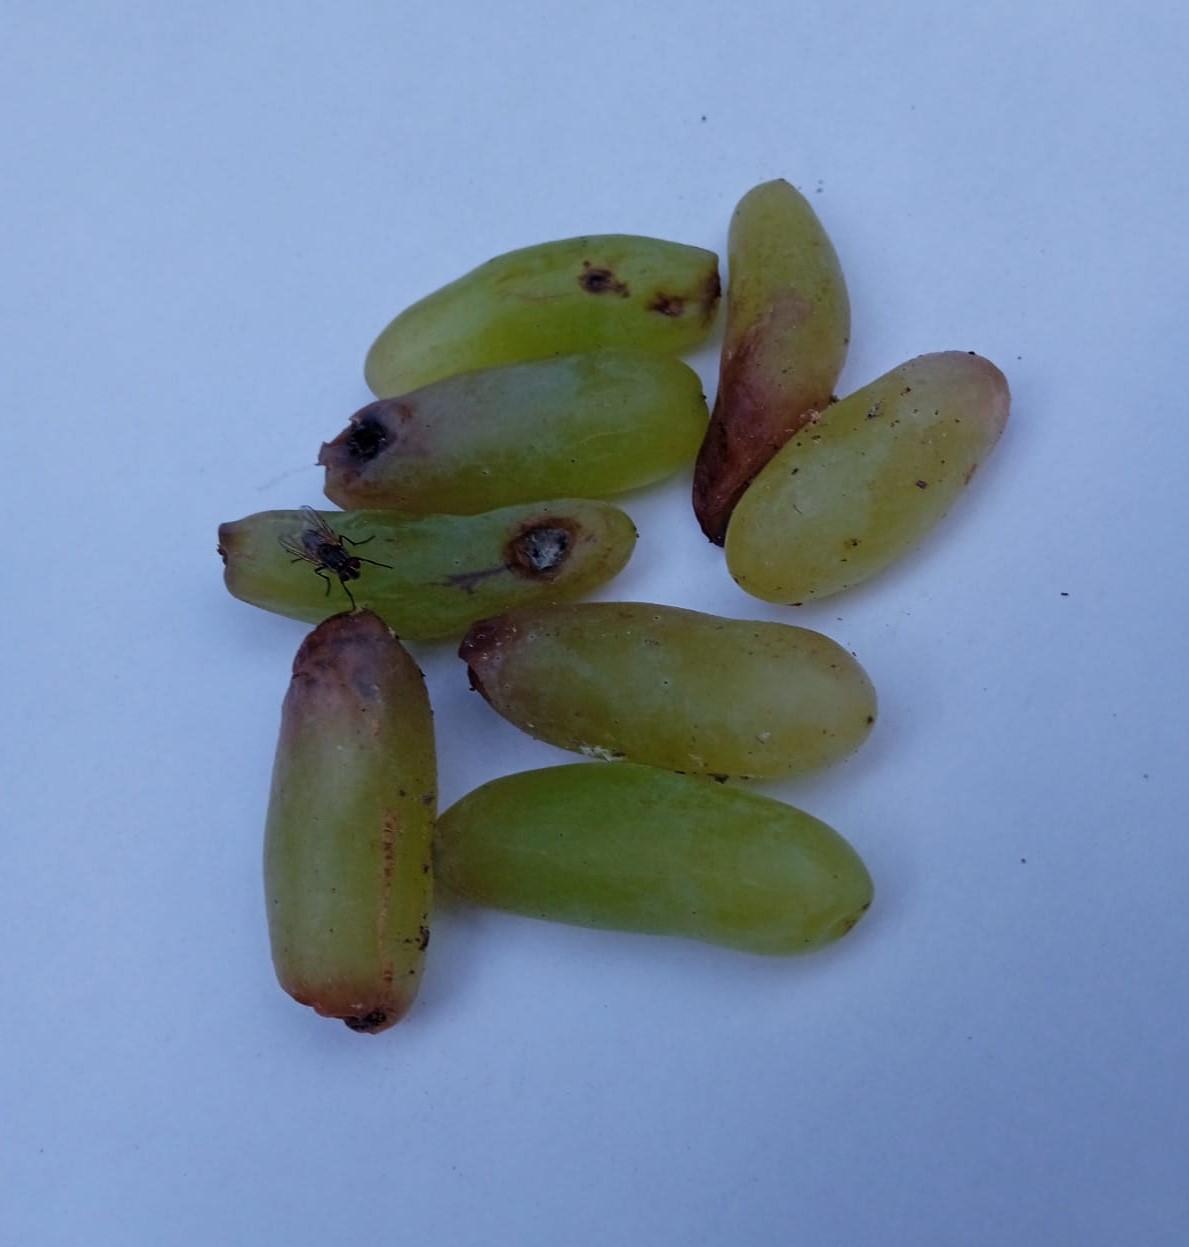
Fruit: grape
Condition: rotten